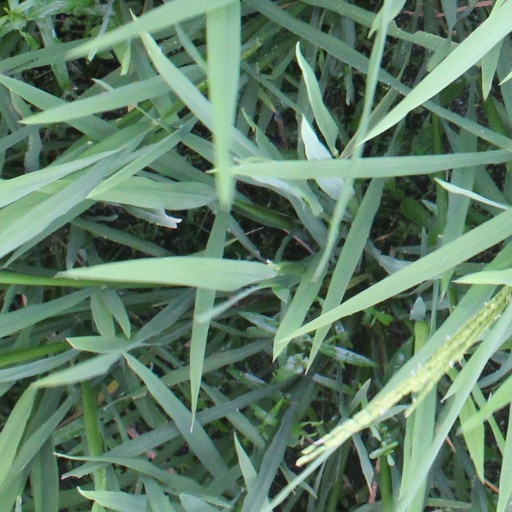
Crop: rice